Brookside Park (Pasadena)

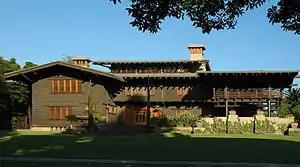
Gamble House was home to David B. Gamble of the Procter & Gamble company.

The Arroyo Seco runs the length of the Brookside Park. At the very center of the park is the Rose Bowl, at the southern end is Brookside Park (the actual park) and the Gamble House, and at the northern end is the Brookside Golf Course. Colorado Street Bridges runs over Brookside Park.